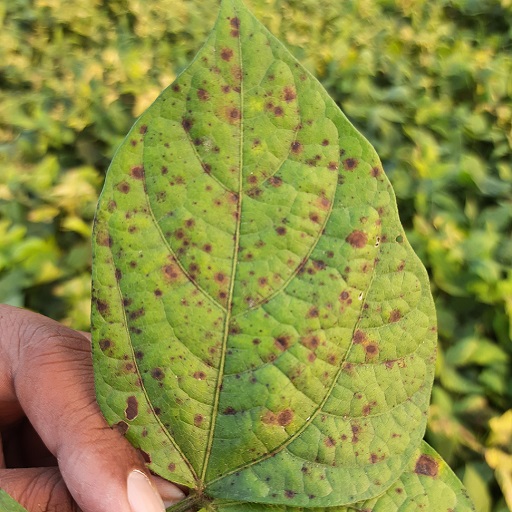
Label: Anthracnose